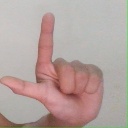
अक्षर: ल